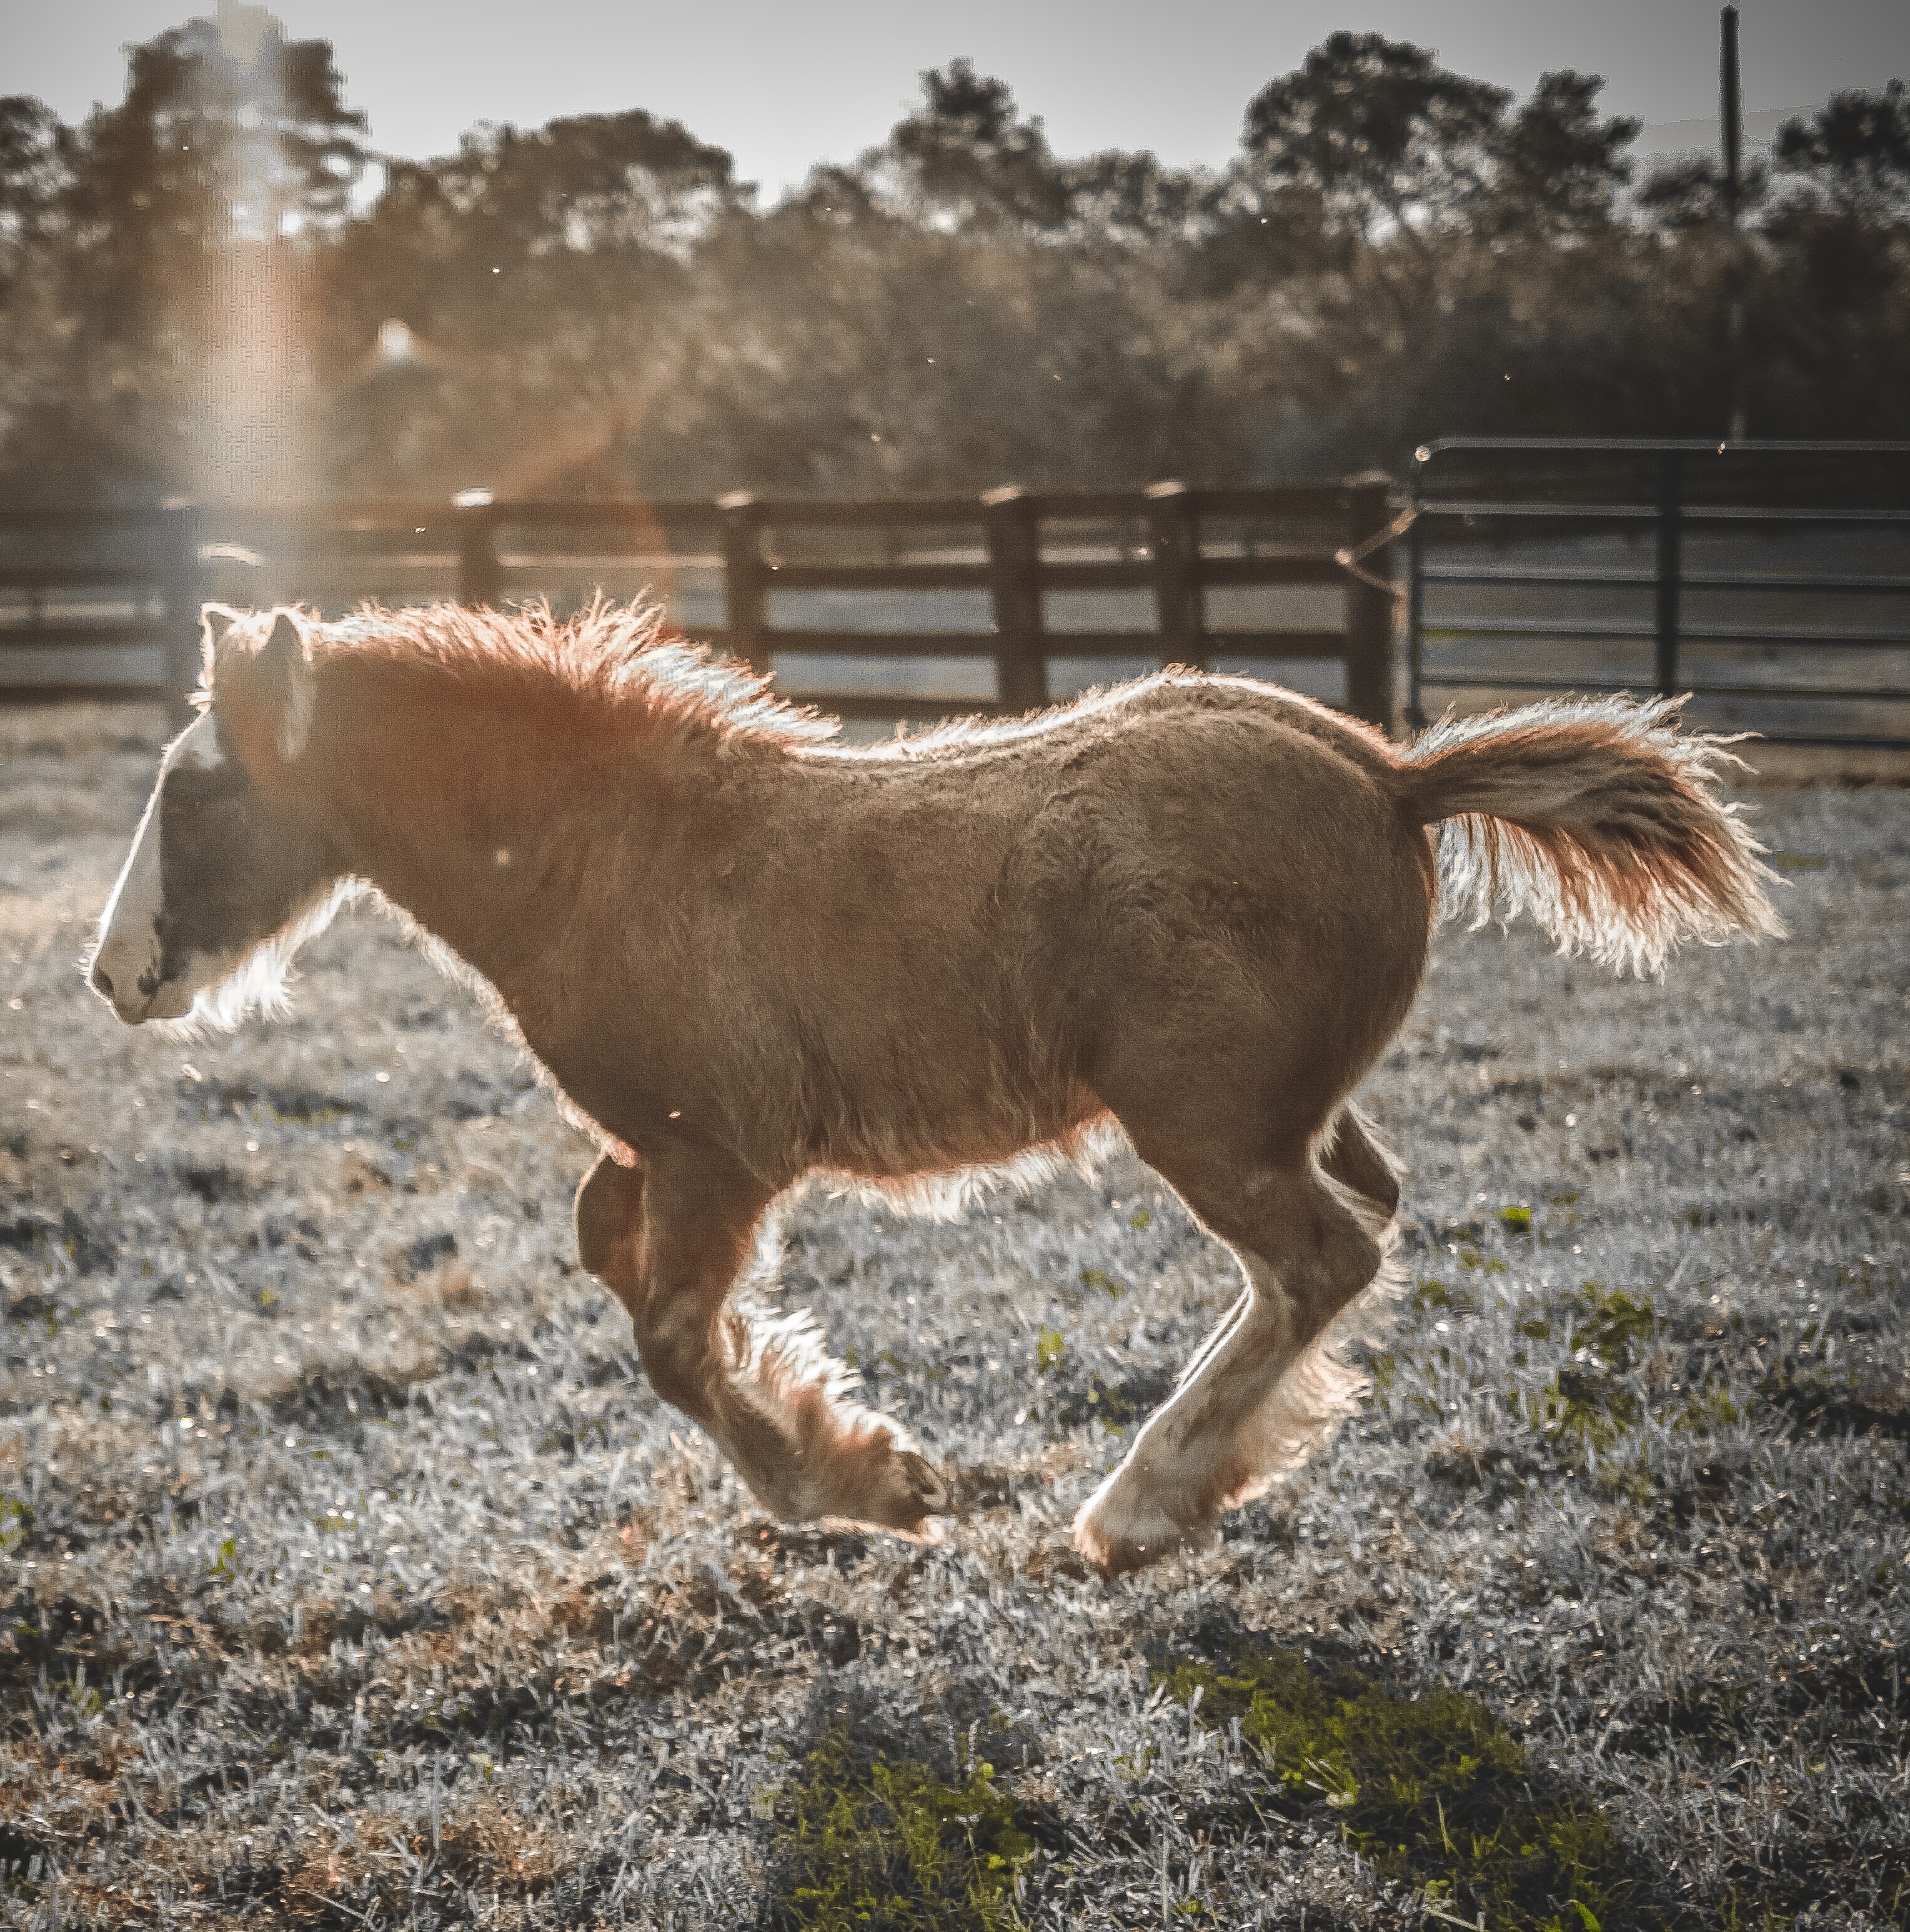
horse, horse like mammal, fauna, mane, mare, mustang horse, foal, colt, livestock, stallion, pack animal, horse supplies, wildlife, pasture, grass, snout